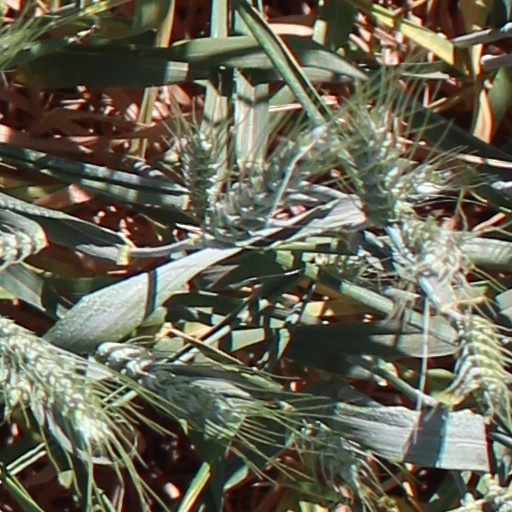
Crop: wheat